Jefferson County Courthouse (Washington)

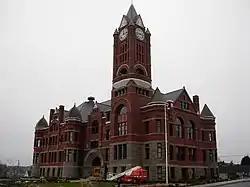

The Jefferson County Courthouse in Port Townsend, Washington was built in 1892. It was listed on the National Register of Historic Places in 1973. It was designed by architect W.A. Ritchie and is Romanesque Revival in style.